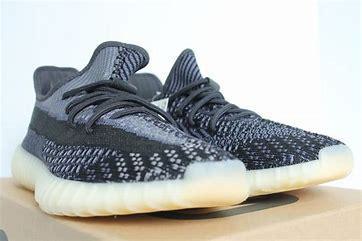
Brand: Adidas
Model: Yeezy Boost 350